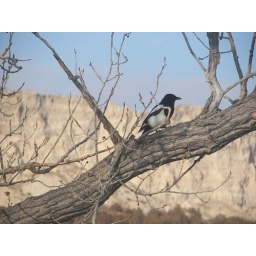
Magpie in tree behind my kitchen